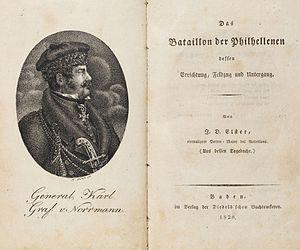
Le comte Karl von Normann-Ehrenfels était un général des guerres napoléoniennes et un philhellène.